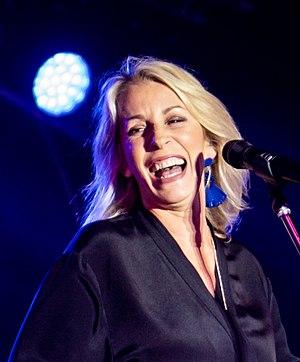
Sara Elizabeth Dallin est une chanteuse anglaise née le 17 décembre 1961 à Bristol, membre de Bananarama.